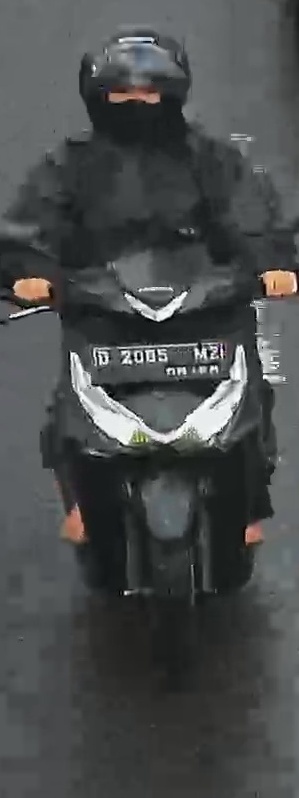
person-with-helmet: 1
person-without-helmet: 0